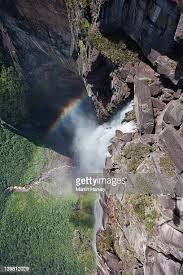
Landmark: Angel Falls